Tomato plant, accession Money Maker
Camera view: tilt-top (135 deg); turntable rotation: 60 degrees
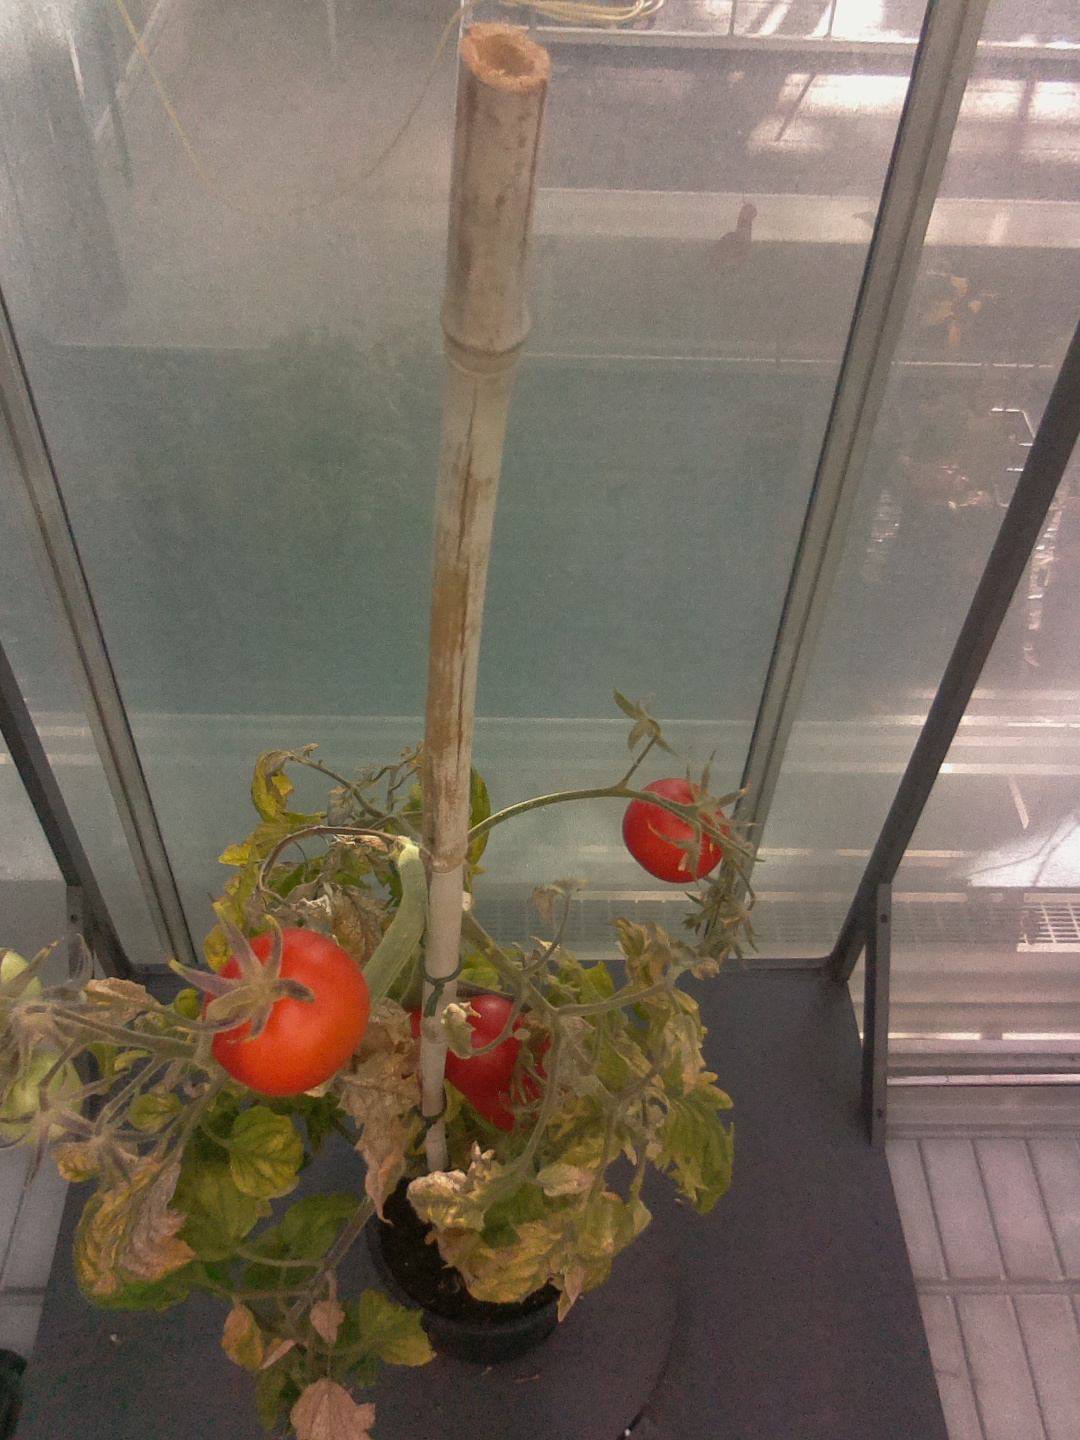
BBCH growth stage 85: 50%-60% of fruits show typical fully ripe color